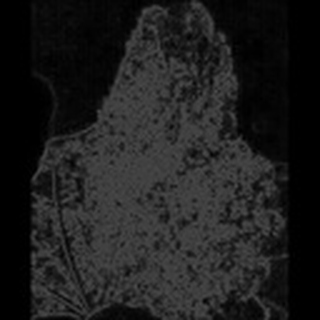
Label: cotton_aphids